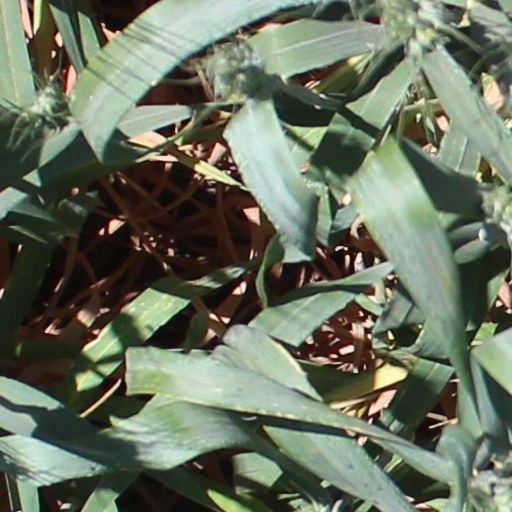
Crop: wheat